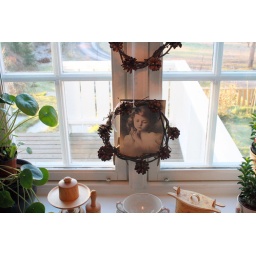
My kitchen window in November.